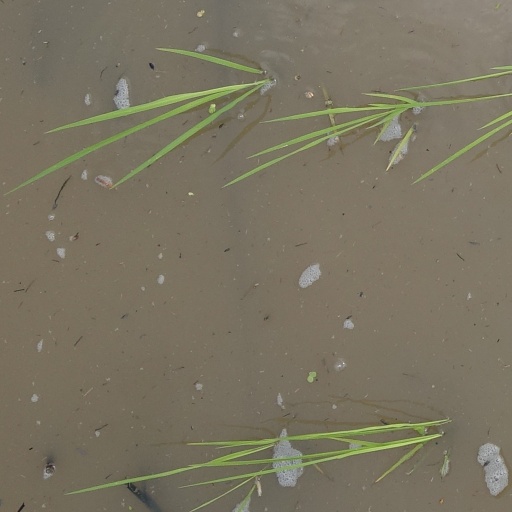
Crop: rice